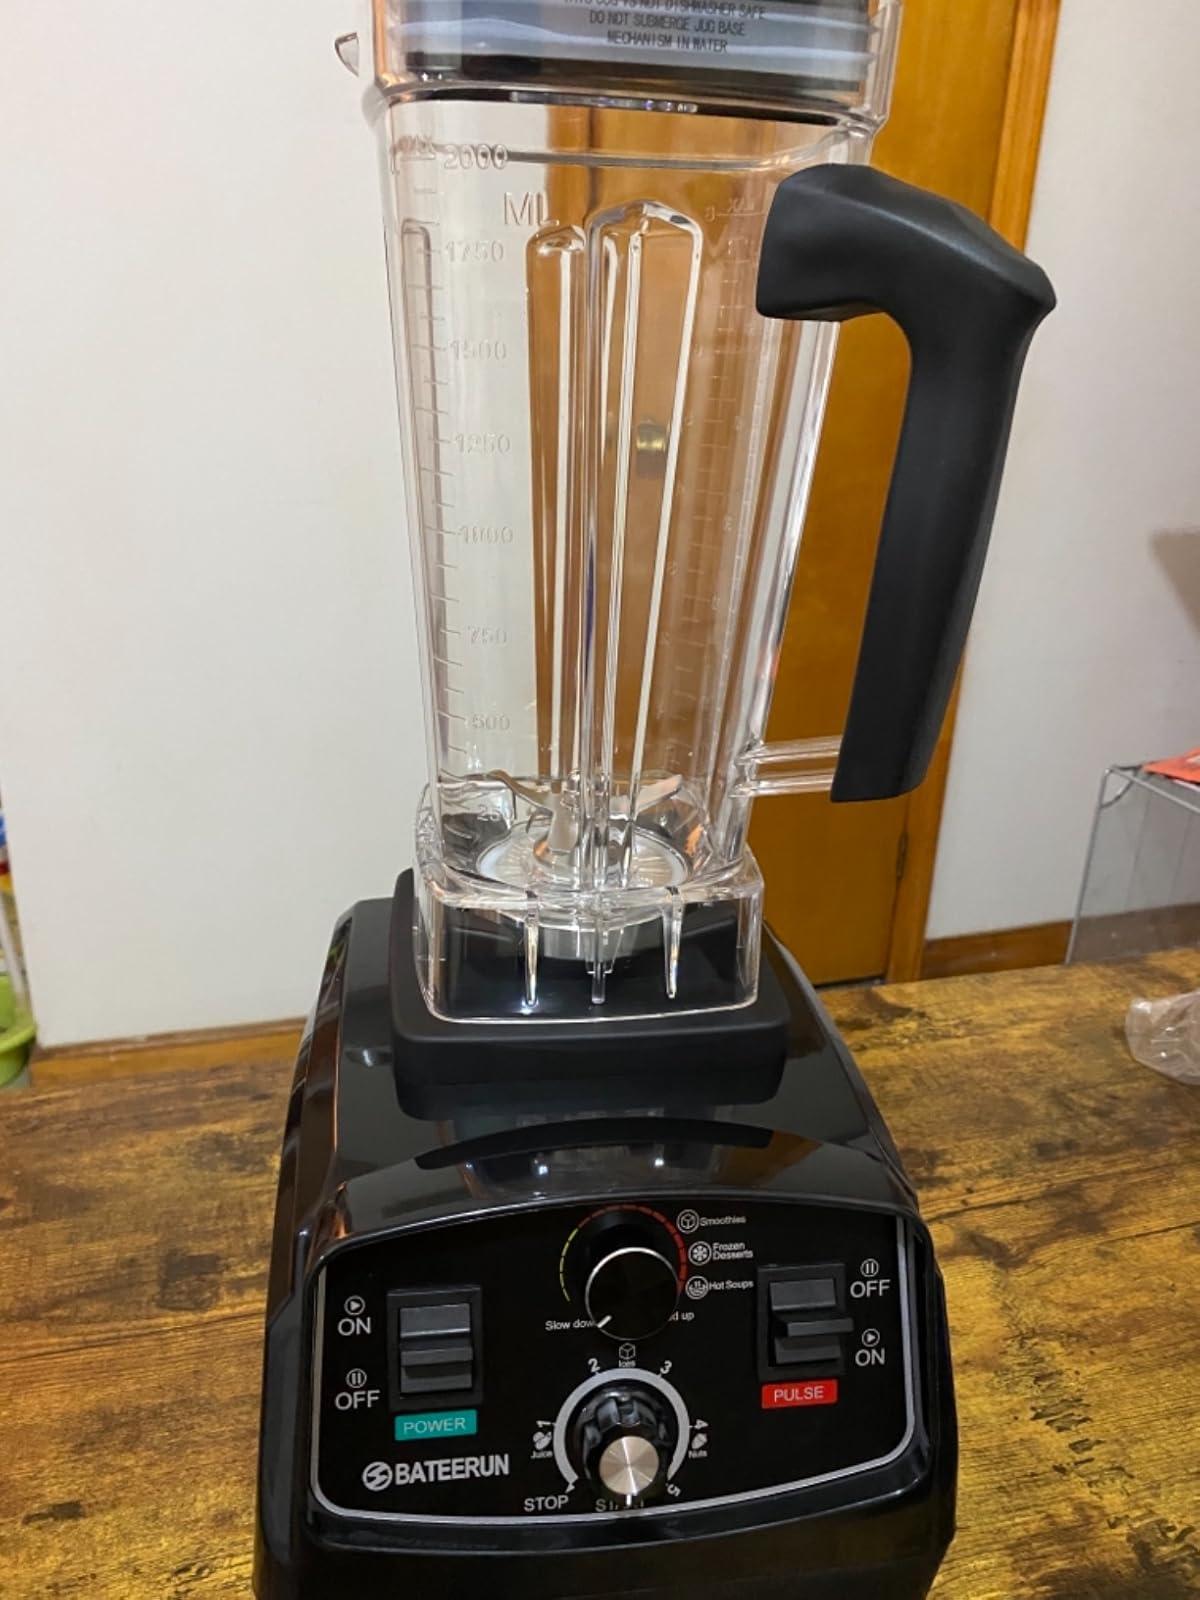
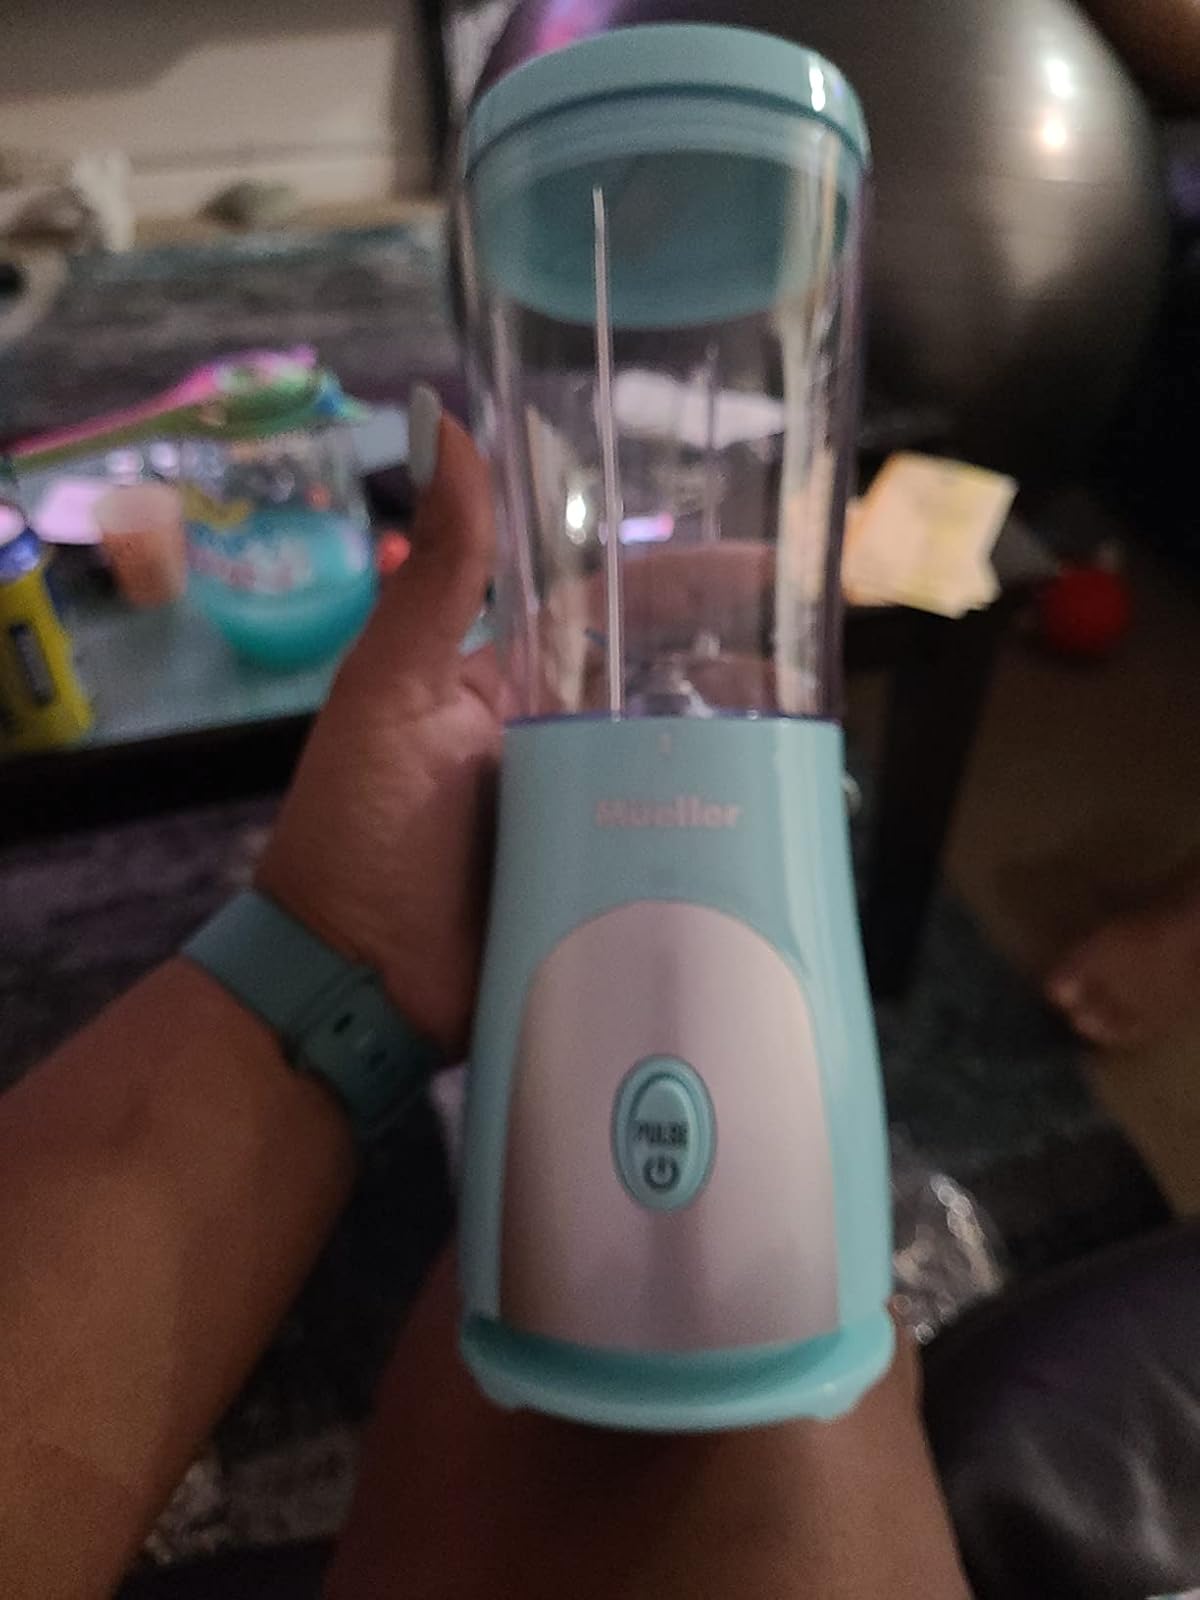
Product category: items_blender
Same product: no